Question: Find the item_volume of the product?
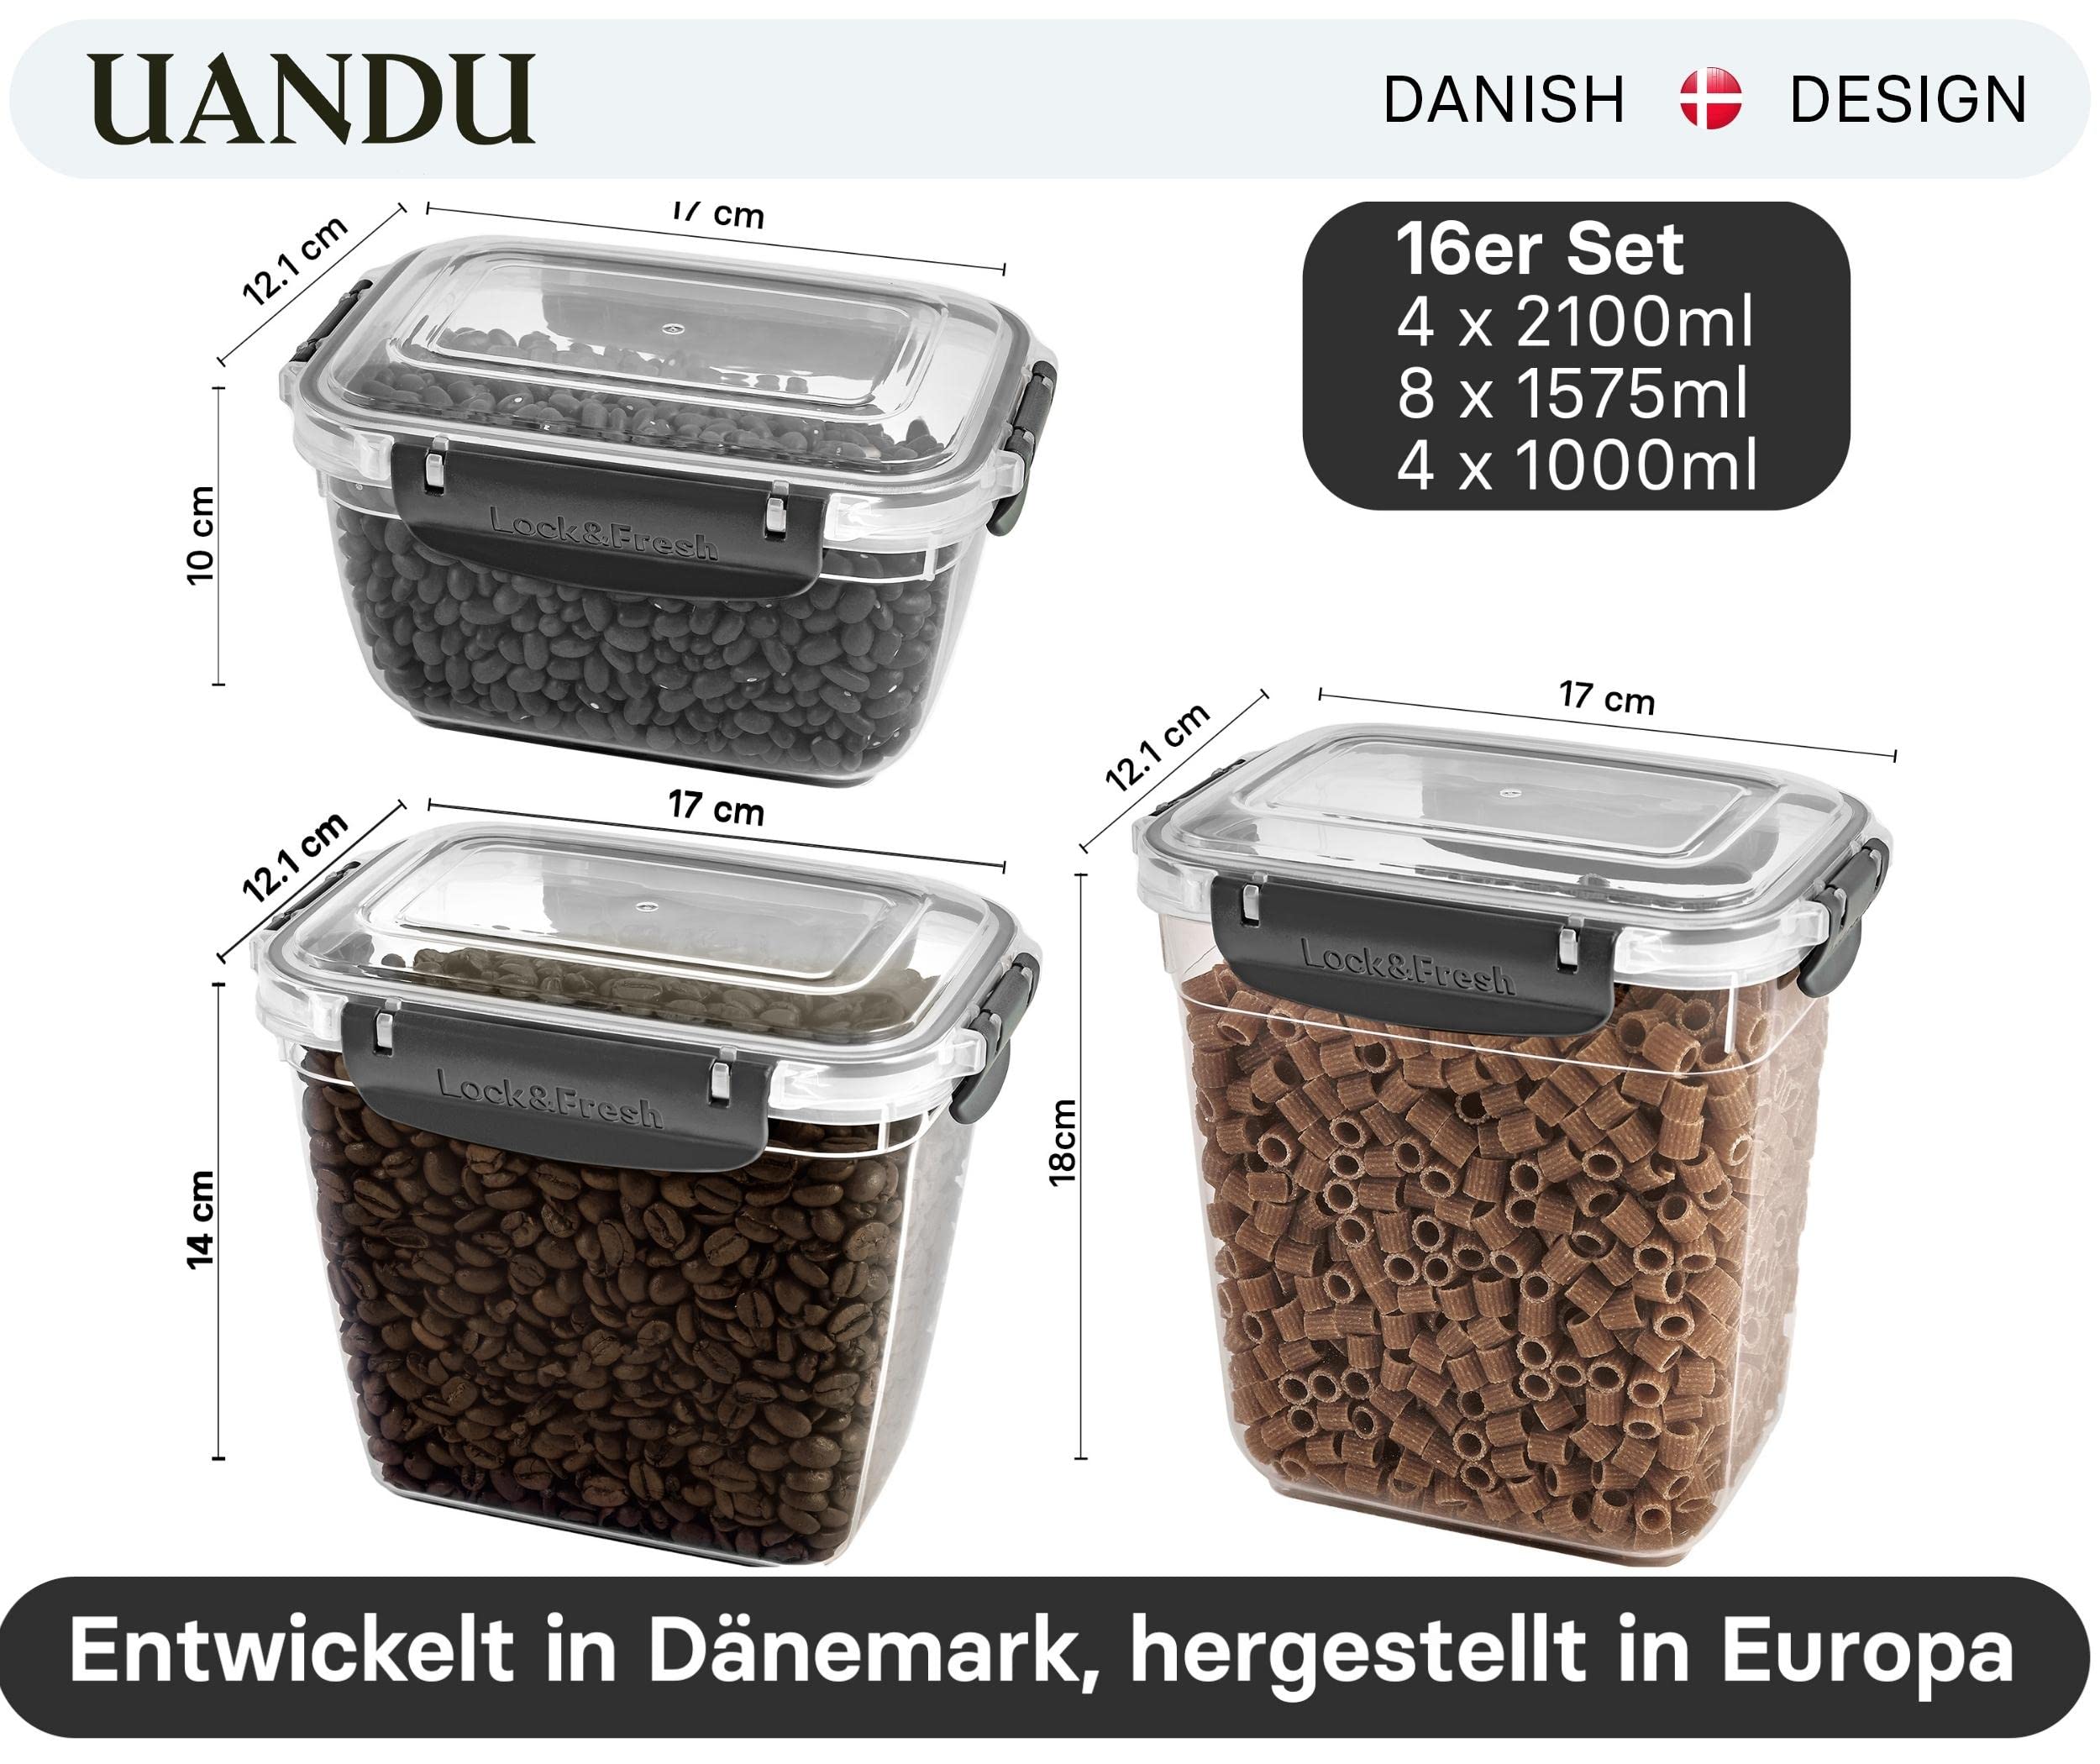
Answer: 2100.0 millilitre